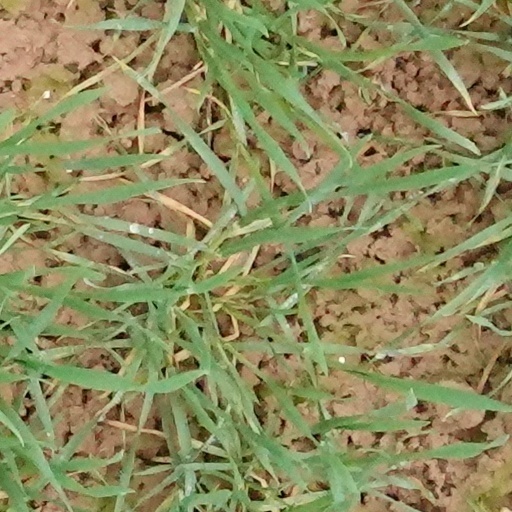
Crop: wheat